A Winter Tale

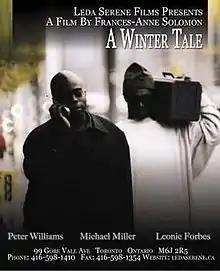
Film poster

A Winter Tale is a 2007 Canadian drama film written, directed and produced by Frances-Anne Solomon, featuring Canadian actor Peter Williams and Caribbean stars Leonie Forbes and Dennis "Sprangalang" Hall. It premiered at the ReelWorld Film Festival where it won Solomon the Outstanding Canadian Feature Film Award, as well as Special Mention in the Outstanding Screenplay category. It subsequently screened at the Montreal World Film Festival, Atlantic Film Festival, Bite The Mango Film Festival (Closing Night), Trinidad and Tobago Film Festival (Opening Night, Best Feature Award) & The New York African Diaspora Film Festival (U.S. Premiere - Opening Night).